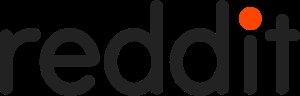
Reddit
Logo
"Reddit er en social nyheds- og underholdningshjemmeside, hvor registrerede brugere indsender indhold i form af links eller tekst. Brugere stemmer derefter hver indgivelse ""op"" eller ""ned"" for at rangere stillingen og bestemme positionen på webstedets sider. Indholdsgallerier er organiseret af interesseområder ved navn ""subreddits"", blandt andet har Danmark sit eget subreddit.